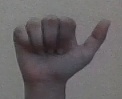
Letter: dhad